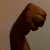
The image shows a hand gesture representing the letter 'M' in Indian Sign Language.